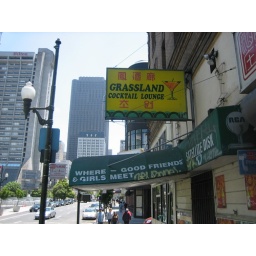
great sign by house of nan king